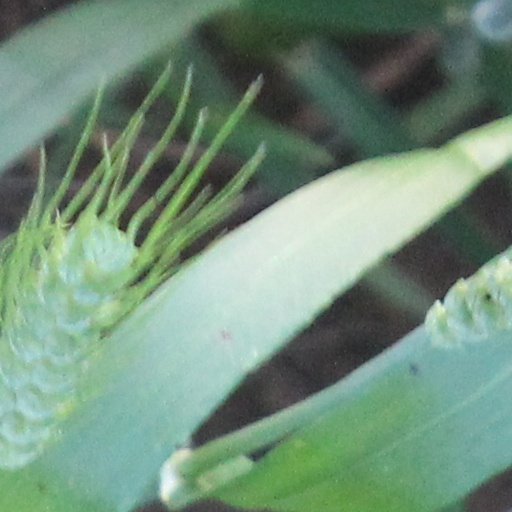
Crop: wheat